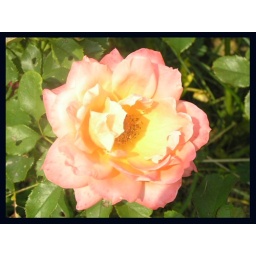
Dream Ruffles rose photo framed in a black border